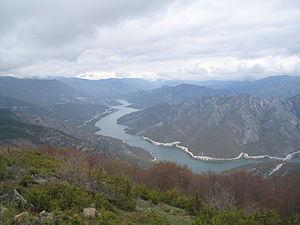
Le lac Kozyak est un lac artificiel situé dans le nord-ouest de la Macédoine du Nord, dans la région Polog, dans la municipalité de Makedonski Brod.
La Macédoine du Nord, en forme longue la république de Macédoine du Nord, est un pays d'Europe du Sud situé dans la péninsule des Balkans.